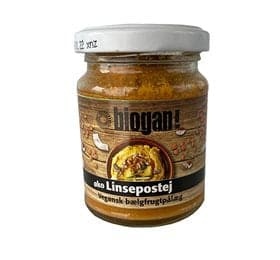
Biogan Linsepostej Ø 115g.
Biogan Linsepostej Ø 115g. - Disse lækre produkter er uden fyldstoffer, men fyldt med økologiske grøntsager, nødder og bælgfrugter. Udover at fungere som pålæg er disse spreads også velegnet som dip til grøntsager. Vegansk Linsepostej med en dejlig smag af kokos, røde linser og kryd - Biogan - Billig fragt og hurtig levering Stort online udvalg i Isadora Shadow Liner Eye Pen - 30 Matte Black - Isadora Hurtig levering: 1 - 2 Hverdage og gratis fragt v/køb over 295 kr. GLS til pakkeshop - Varenummer: HG-81264 og barcode / Ean: 7317851136301 på lager - Kæmpe udvalg i Makeup - Over 876 kendte brands på udsalg Få optimal personlig pleje og styrk din sundhed med vores kvalitets helsekostprodukter! Hos kopk.dk tilbyder vi et bredt udvalg af produkter til personlig pleje og sundhed til billige priser under vores spændende udsalg. Vores sortiment inkluderer effektive løsninger til hudpleje, kropspleje og velvære, der er skabt med fokus på kvalitet. Grib chancen for at forkæle dig selv og forbedre din sundhed uden at sprænge budgettet. Vores gode priser og tilbud gør det muligt for dig at købe billig helsekost til personlig pleje, der opfylder dine behov. Skynd dig og udforsk vores udsalg nu for at finde de bedste tilbud! Opnå optimal personlig pleje og sundhed med A. Vogel helsekost! Hos kopk.dk tilbyder vi A. Vogel produkter af højeste kvalitet til billige priser under vores spændende udsalg. Vores udvalg af helsekost til personlig pleje og sundhed omfatter naturlige løsninger til hudpleje, fordøjelsesproblemer, søvnkvalitet og meget mere. Grib chancen for at pleje dig selv og din krop med A. Vogel's velrenommerede produkter, der er kendt for deres effektivitet og naturlige ingredienser. Skynd dig og udnyt vores udsalgstilbud på billig A. Vogel helsekost til personlig pleje og opnå den bedste version af dig selv. Se også alle de andre lækre produkter under Borddækning her
Brand: Biogan
Category: Food, Beverages & Tobacco > Food Items > Dips & Spreads > Hummus